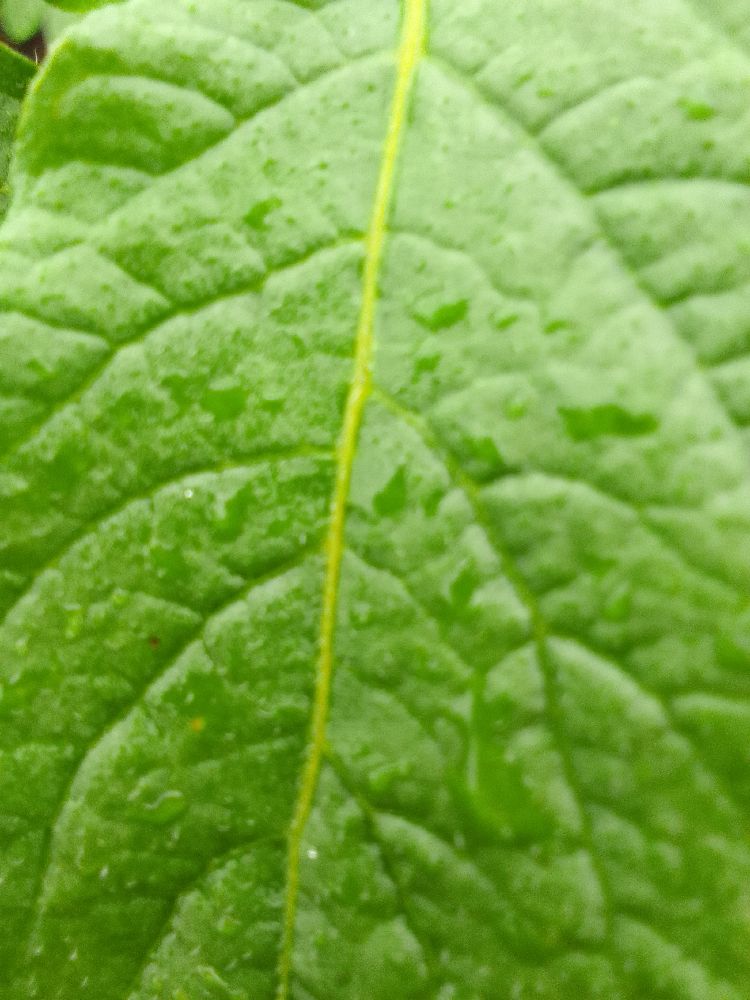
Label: Healthy